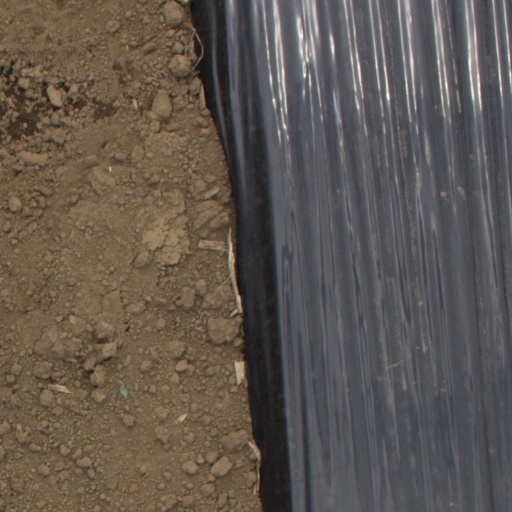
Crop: Jerusalem artichoke